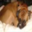
Label: dog